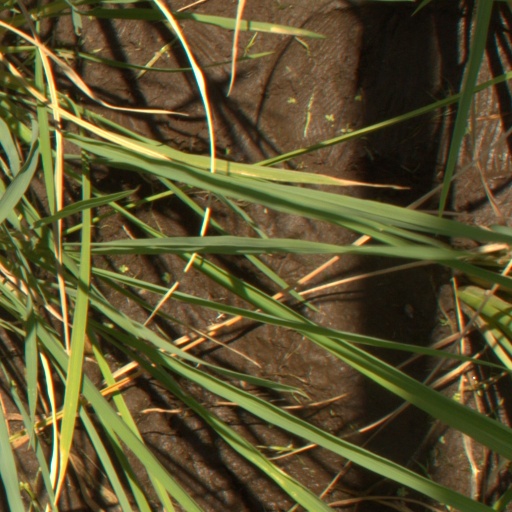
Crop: rice